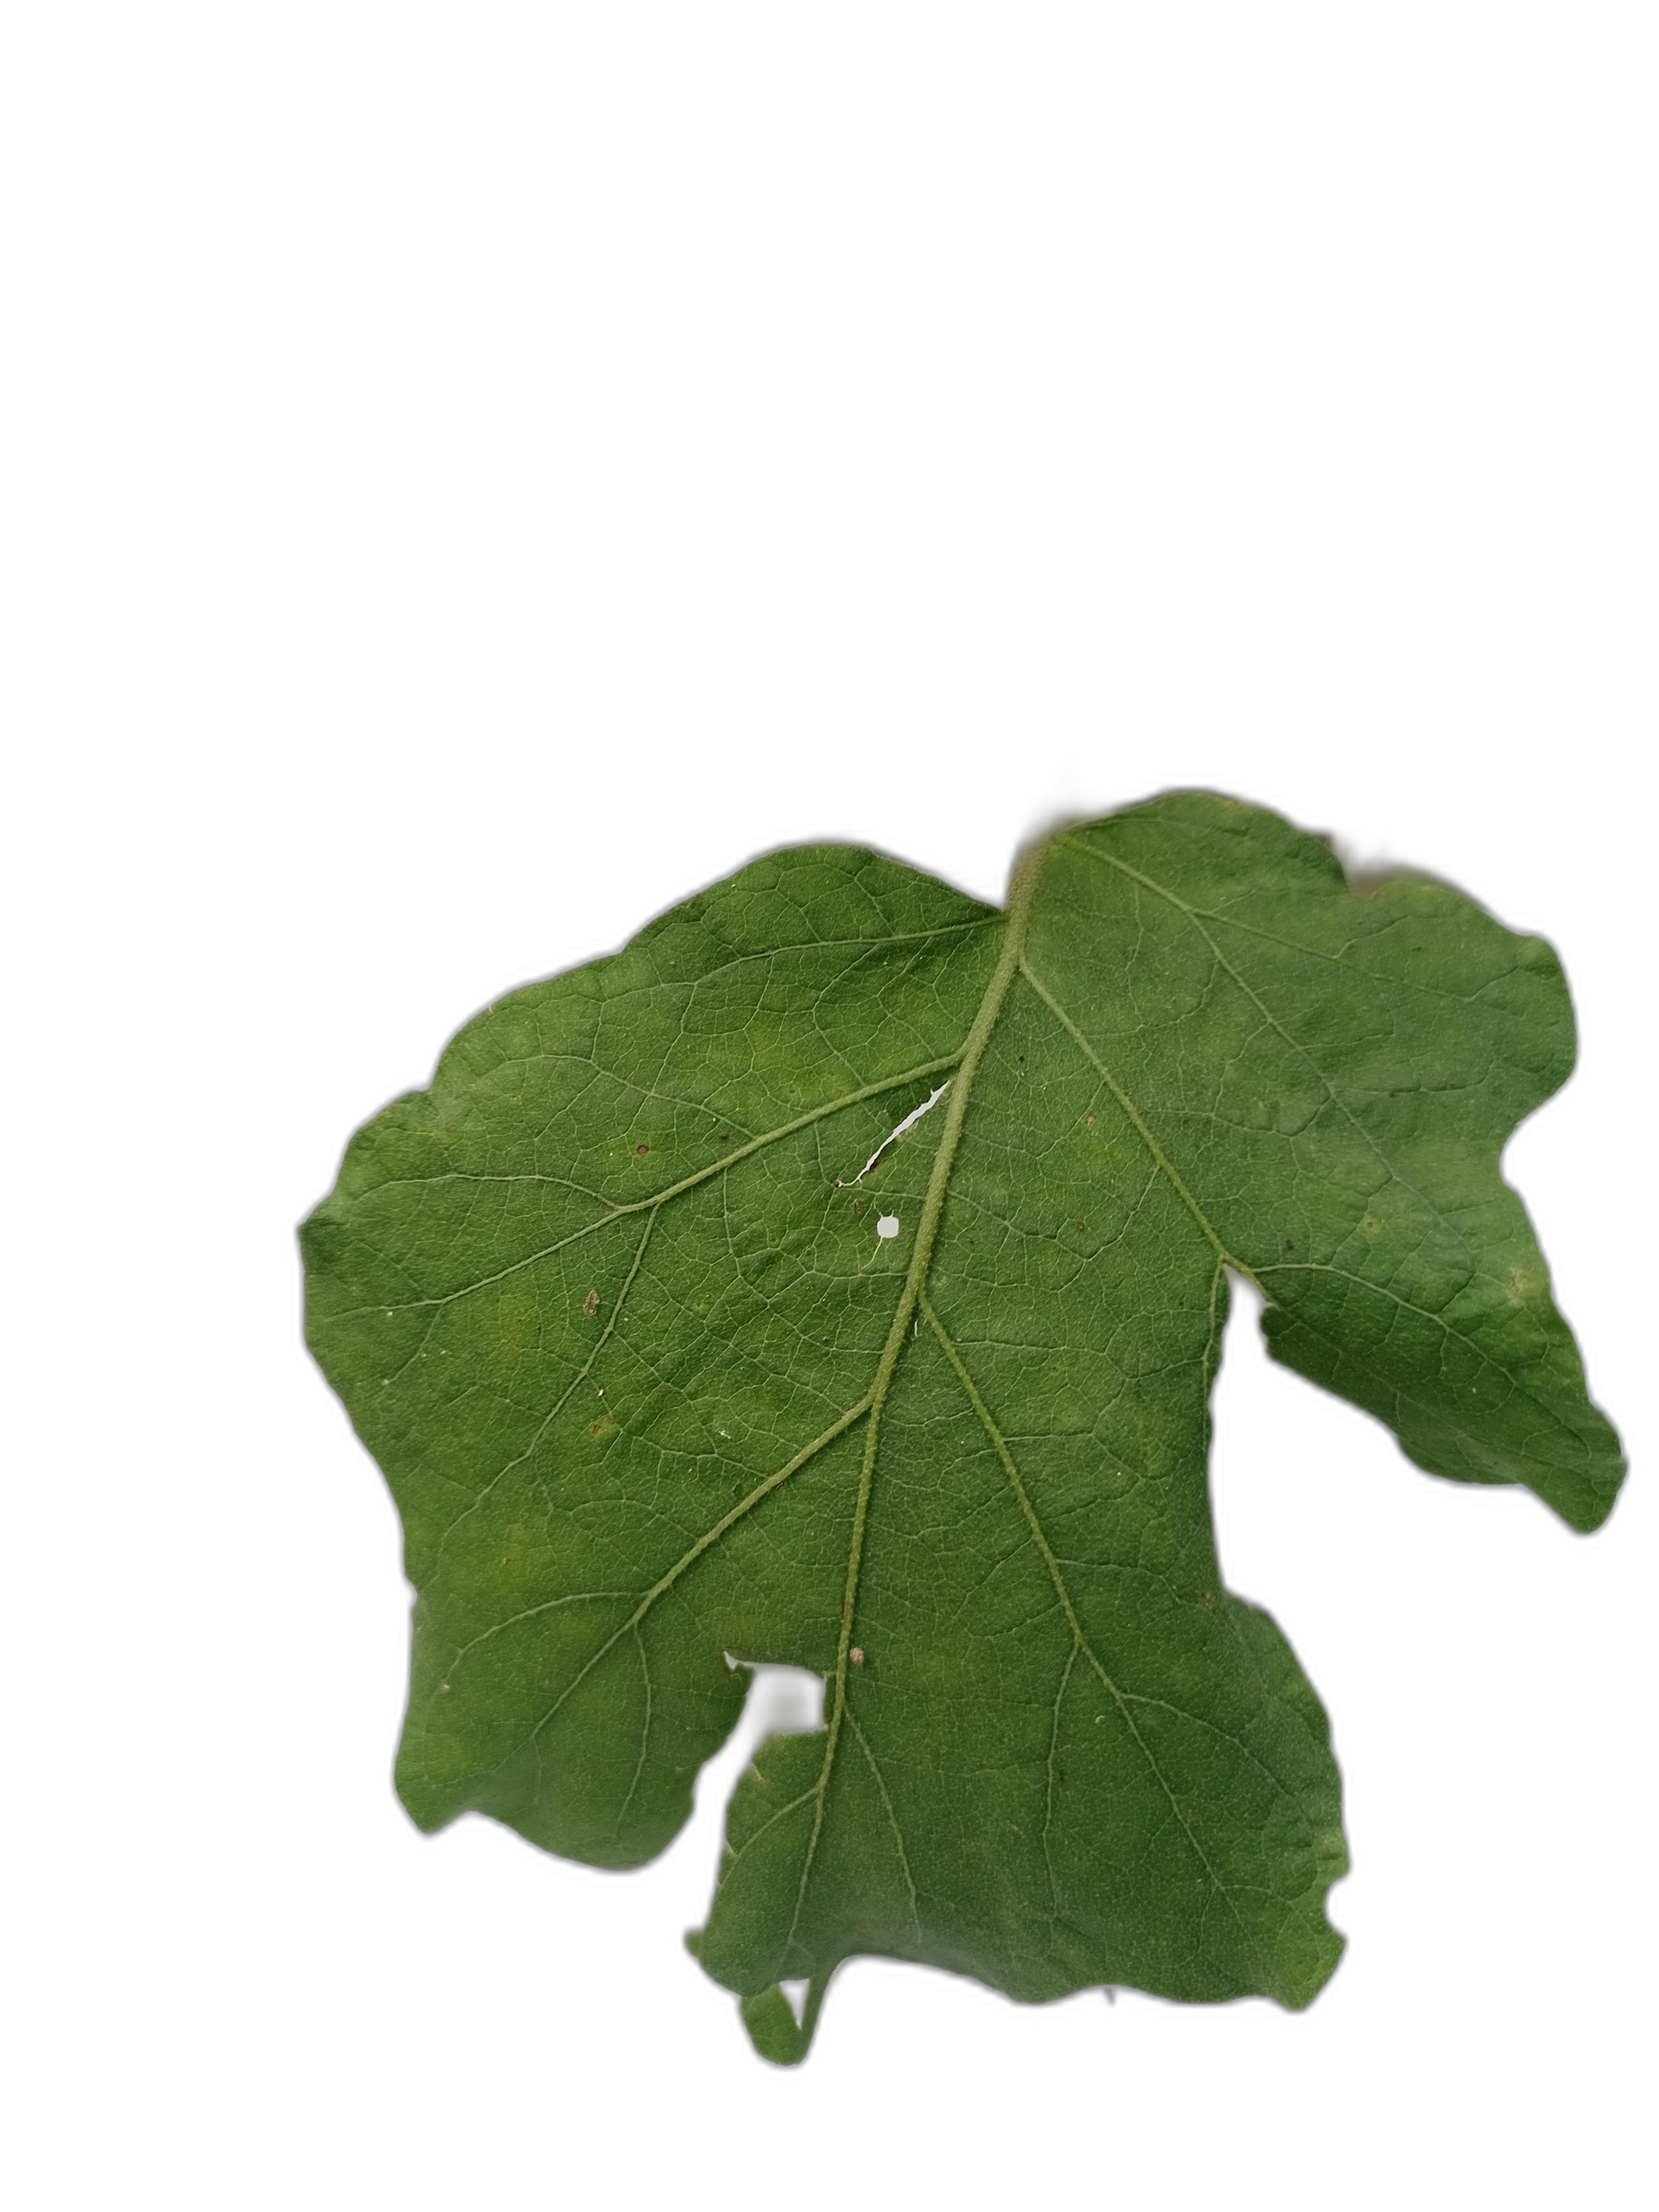
Label: Insect Pest Disease